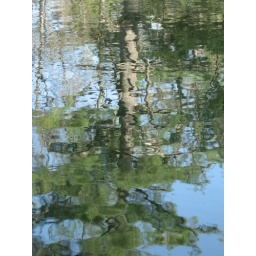
A massived pine tree looked interesting in reflections. This one is straight out of the camera.